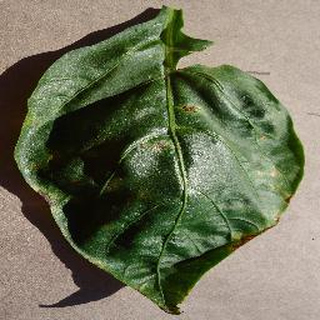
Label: bell_pepper_bacterial_spot